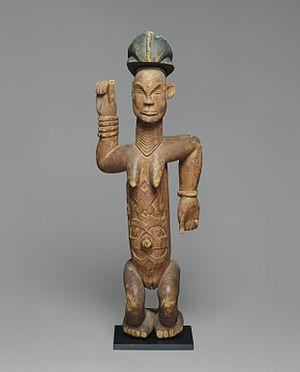
Les Balumbus sont une population du Gabon et de la République du Congo. Ils vivent autour de la lagune de Ndougou, au nord de l'embouchure du fleuve Nyanga dans la province de l'Ogooué-Maritime. Selon certaines sources, les ancêtres des Loumbous actuels du Gabon viendraient du Congo. Autrefois, ils produisaient du sel de mer qu'ils revendaient aux Punu de l'intérieur. Aujourd'hui, cette activité a décliné et les jeunes vont chercher du travail à Port-Gentil ou à Libreville.